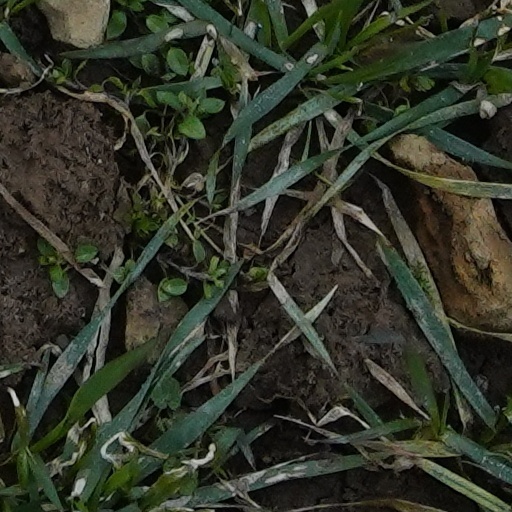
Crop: wheat